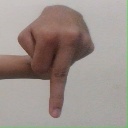
अक्षर: प